List of Sheffield United F.C. players (25–99 appearances)

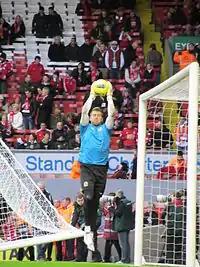
Bunn warming up during his time playing for Blackburn Rovers

Players are listed in alphabetical order of their surname. Appearances, substitute appearances and goals are included but wartime matches and friendlies are excluded. Further information on competitions/seasons which are regarded as eligible for appearance stats are provided below (dependent on the years at which the player was at the club), and if any data is not available for any of these competitions an appropriate note should be added to the table.